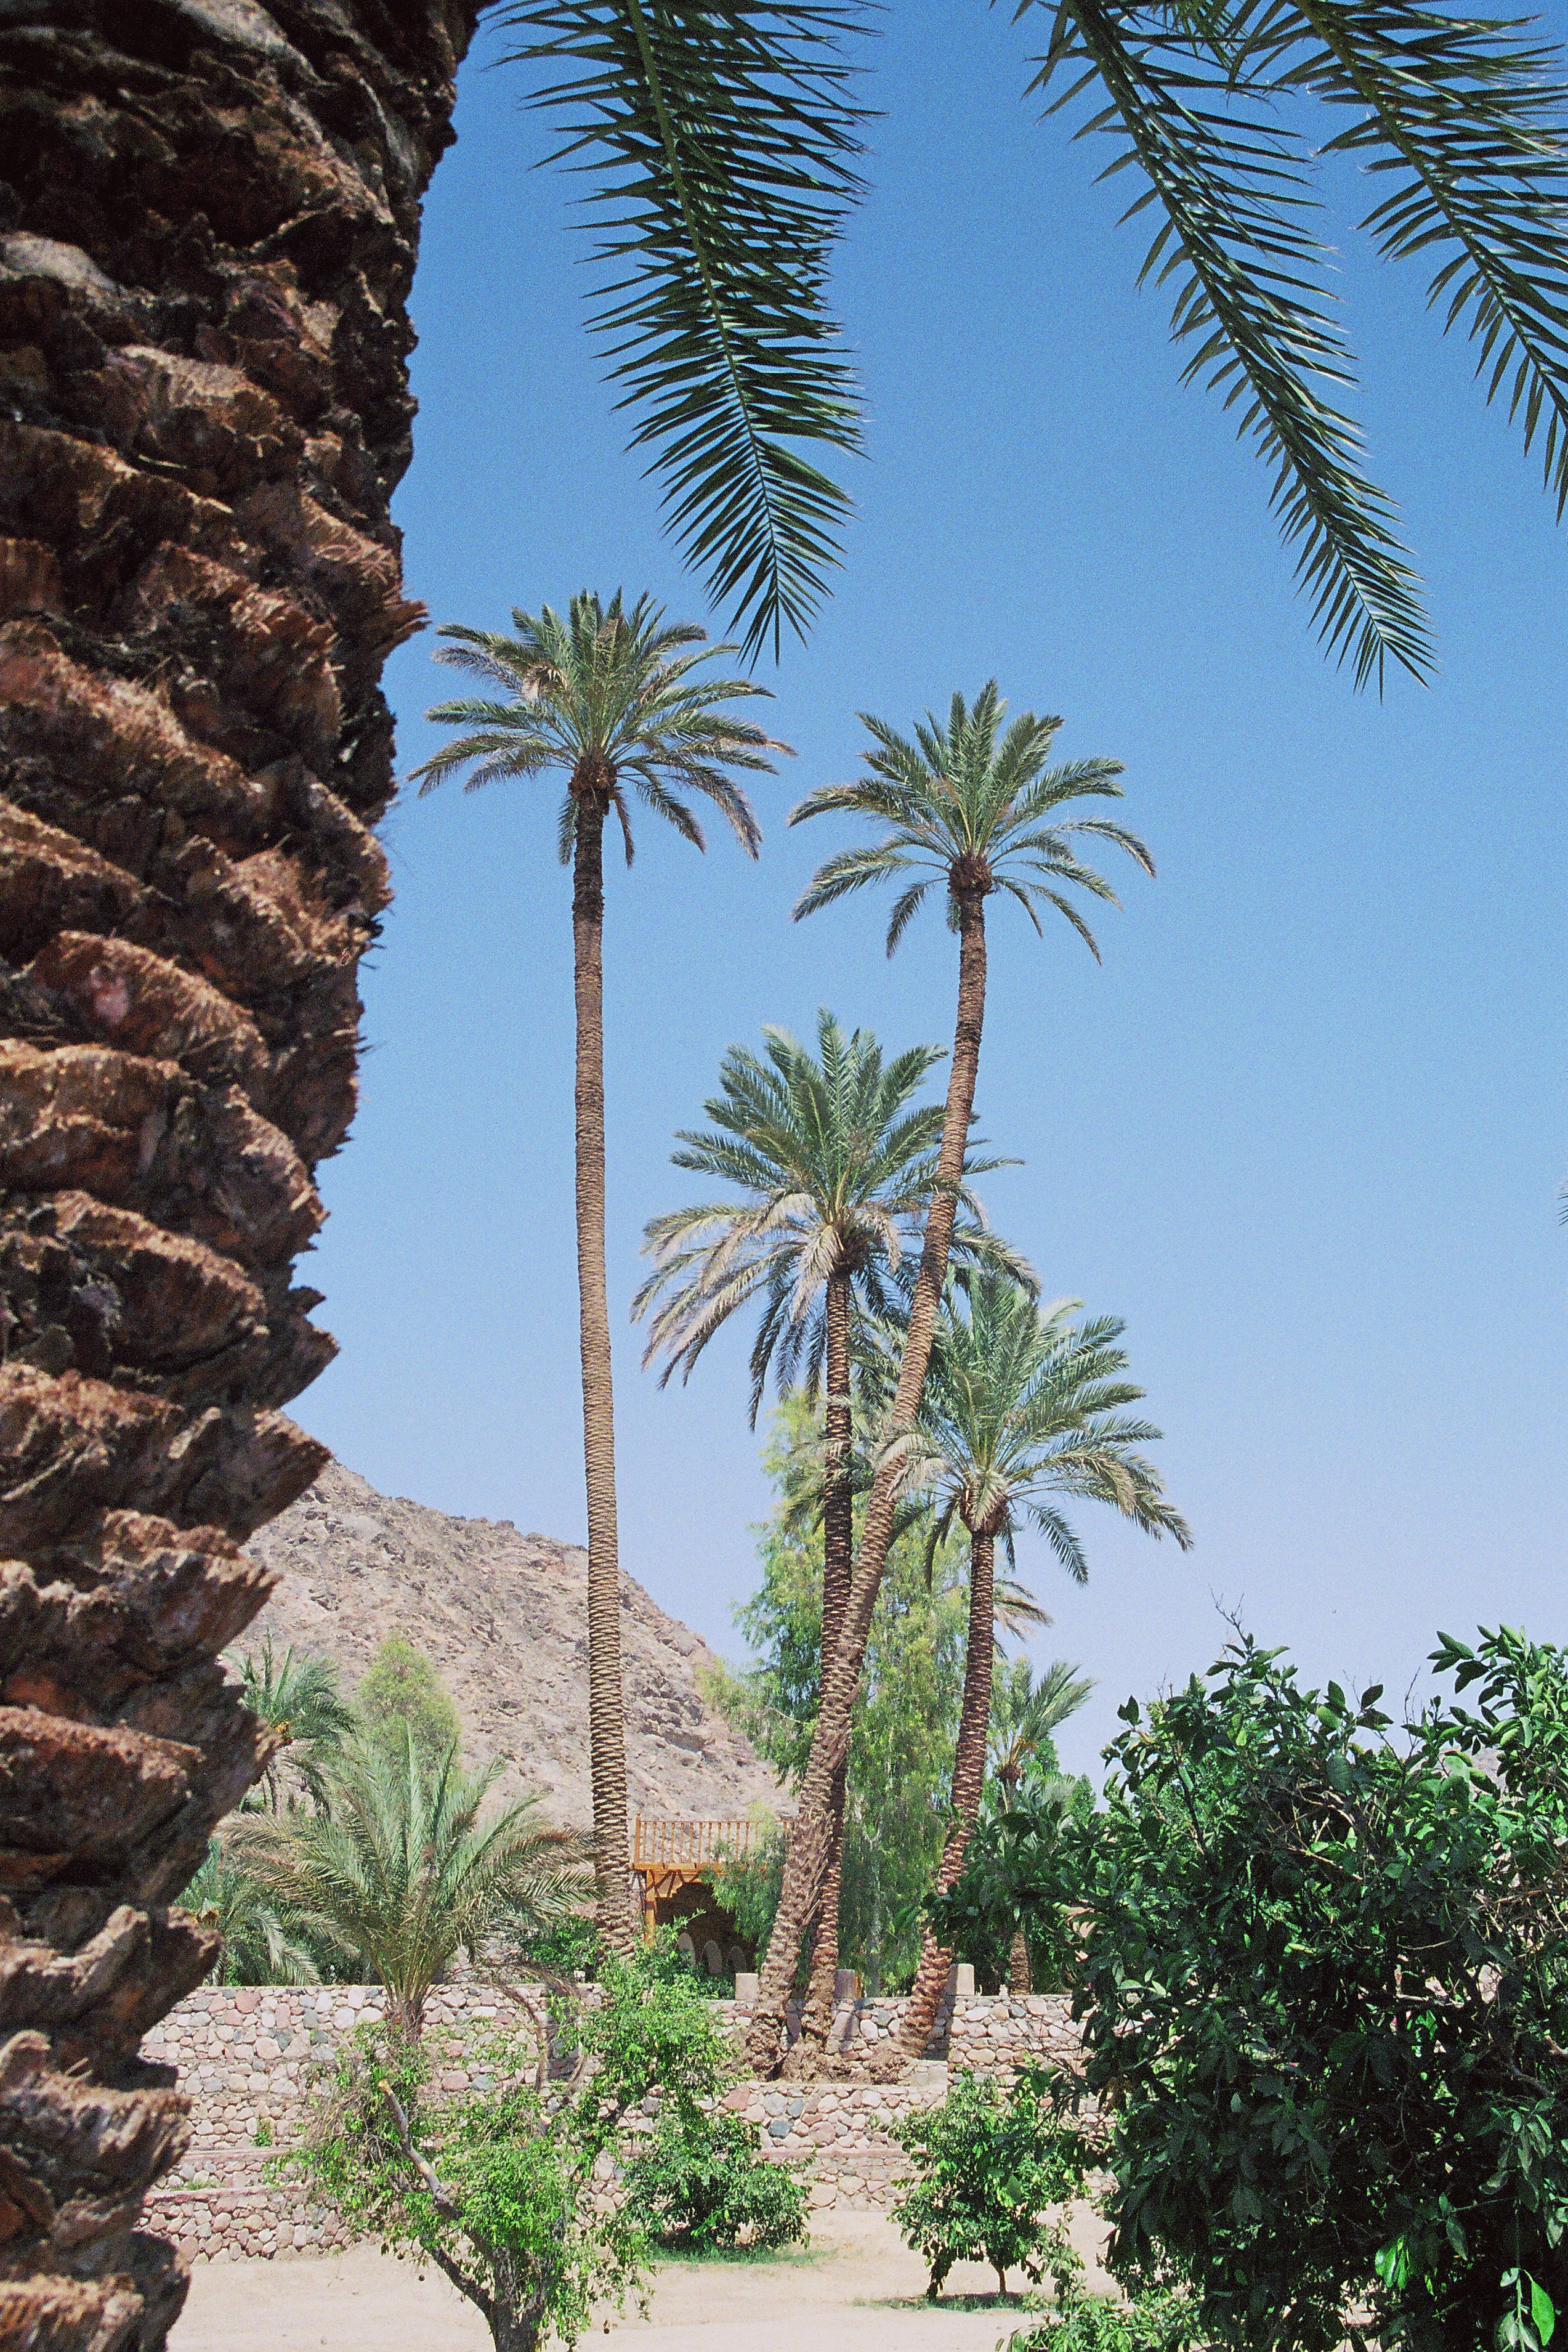
tree, plant, desert, flower, jungle, produce, botany, flora, watering hole, source, vegetation, palm trees, tropics, ecosystem, oasis, flowering plant, date palm, woody plant, land plant, arecales, palm family, borassus flabellifer, scan kb dia